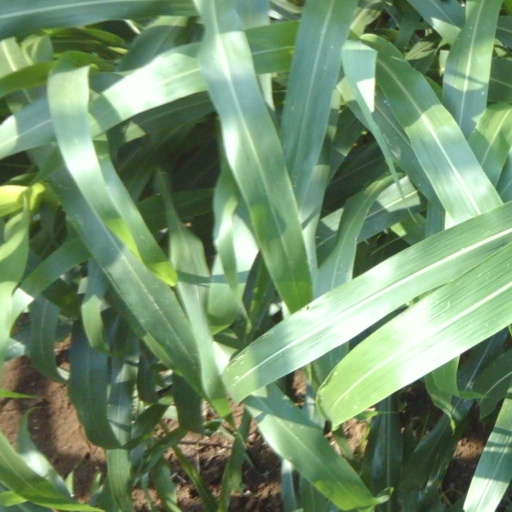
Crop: sorghum